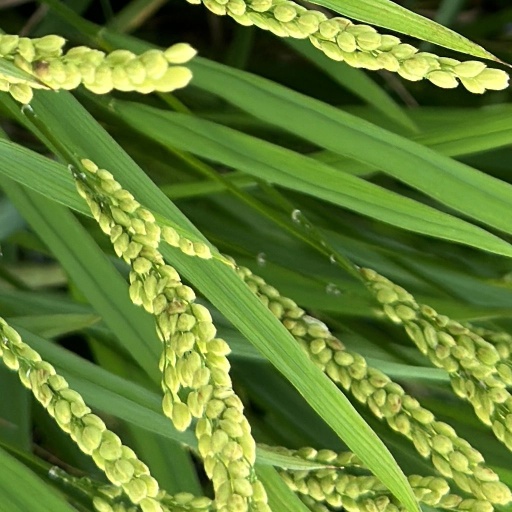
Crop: rice